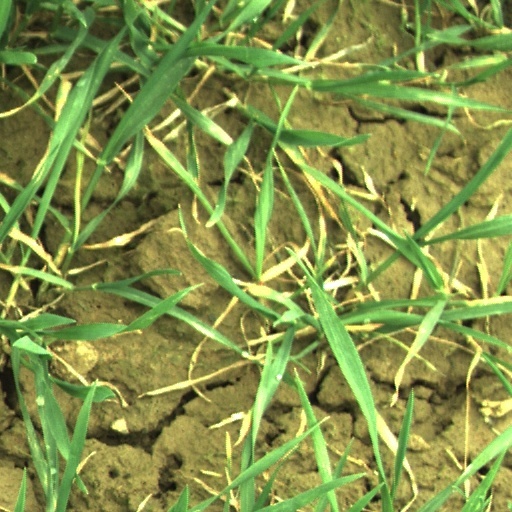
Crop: wheat